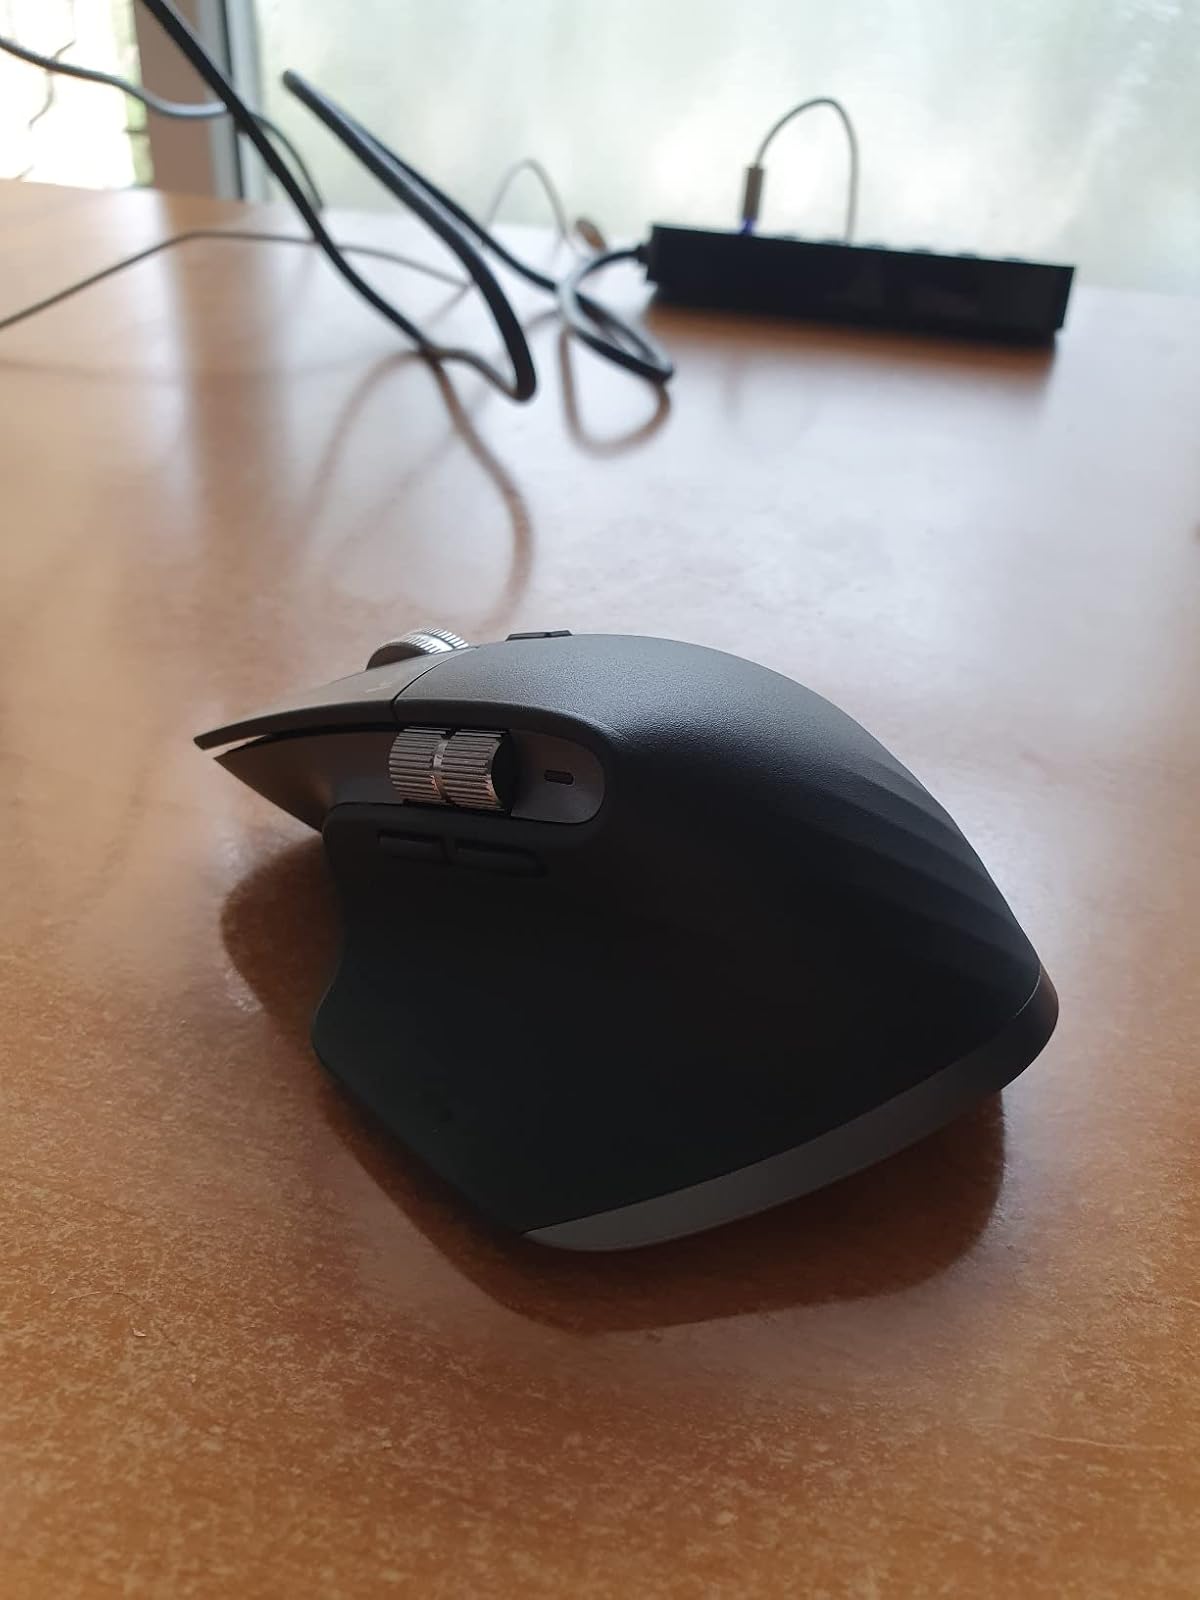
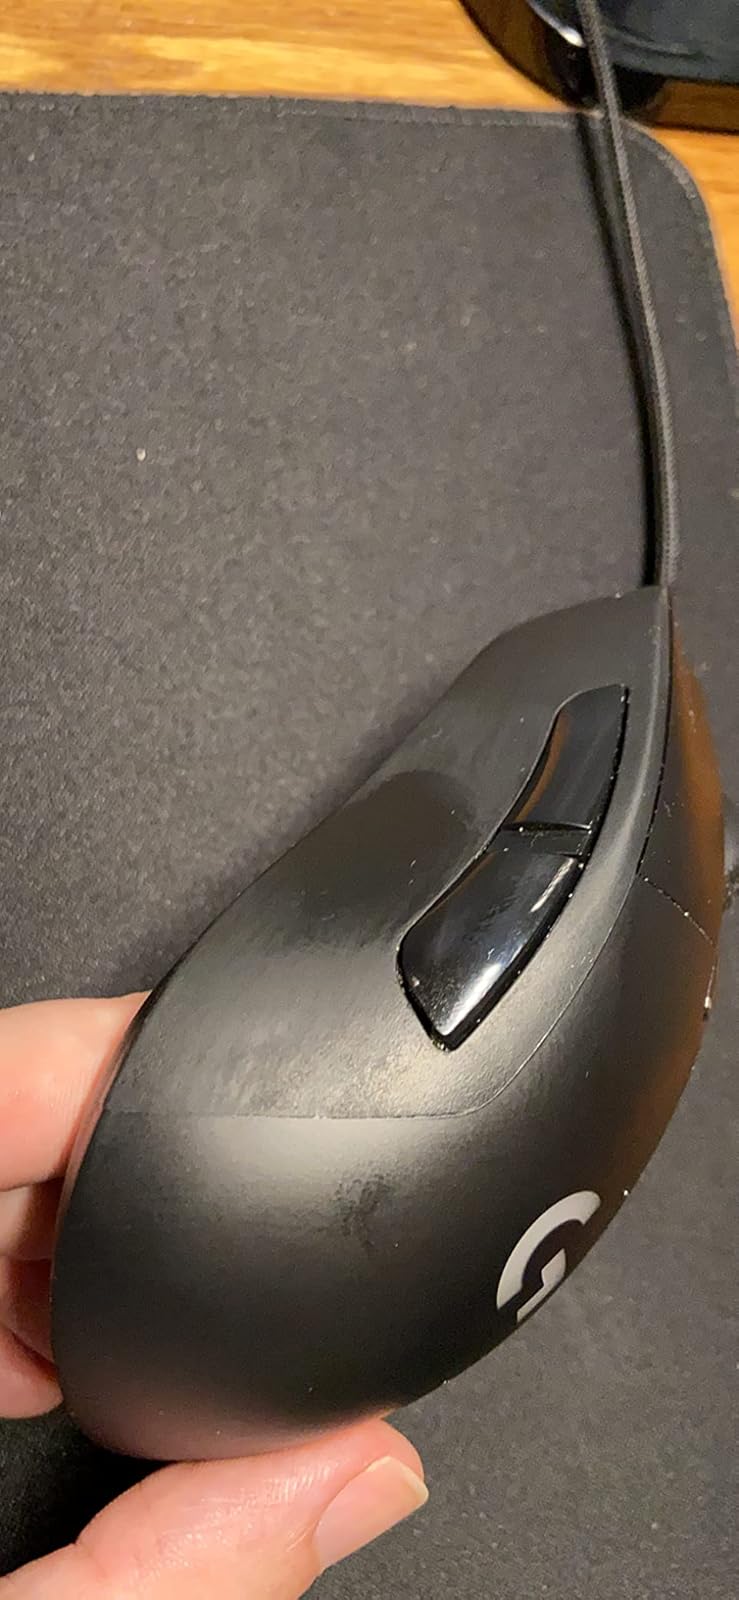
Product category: mouse
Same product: no